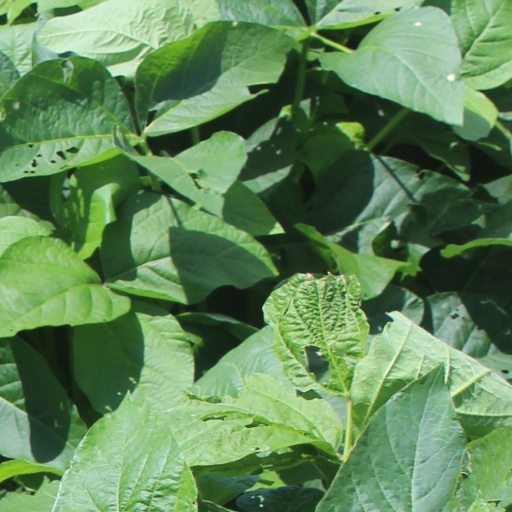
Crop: soybean